John Callcott Horsley

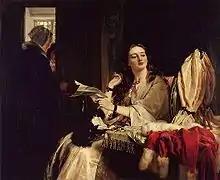
"St. Valentine’s Day" by Horsley

Horsley married Elvira Walter in 1846 with whom he had three sons: Edward (1848), Frank (1849), and Harry (1850). Elvira died of consumption in 1852 followed by the deaths of Edward and Harry in 1854 and Frank in 1857 due to scarlet fever.